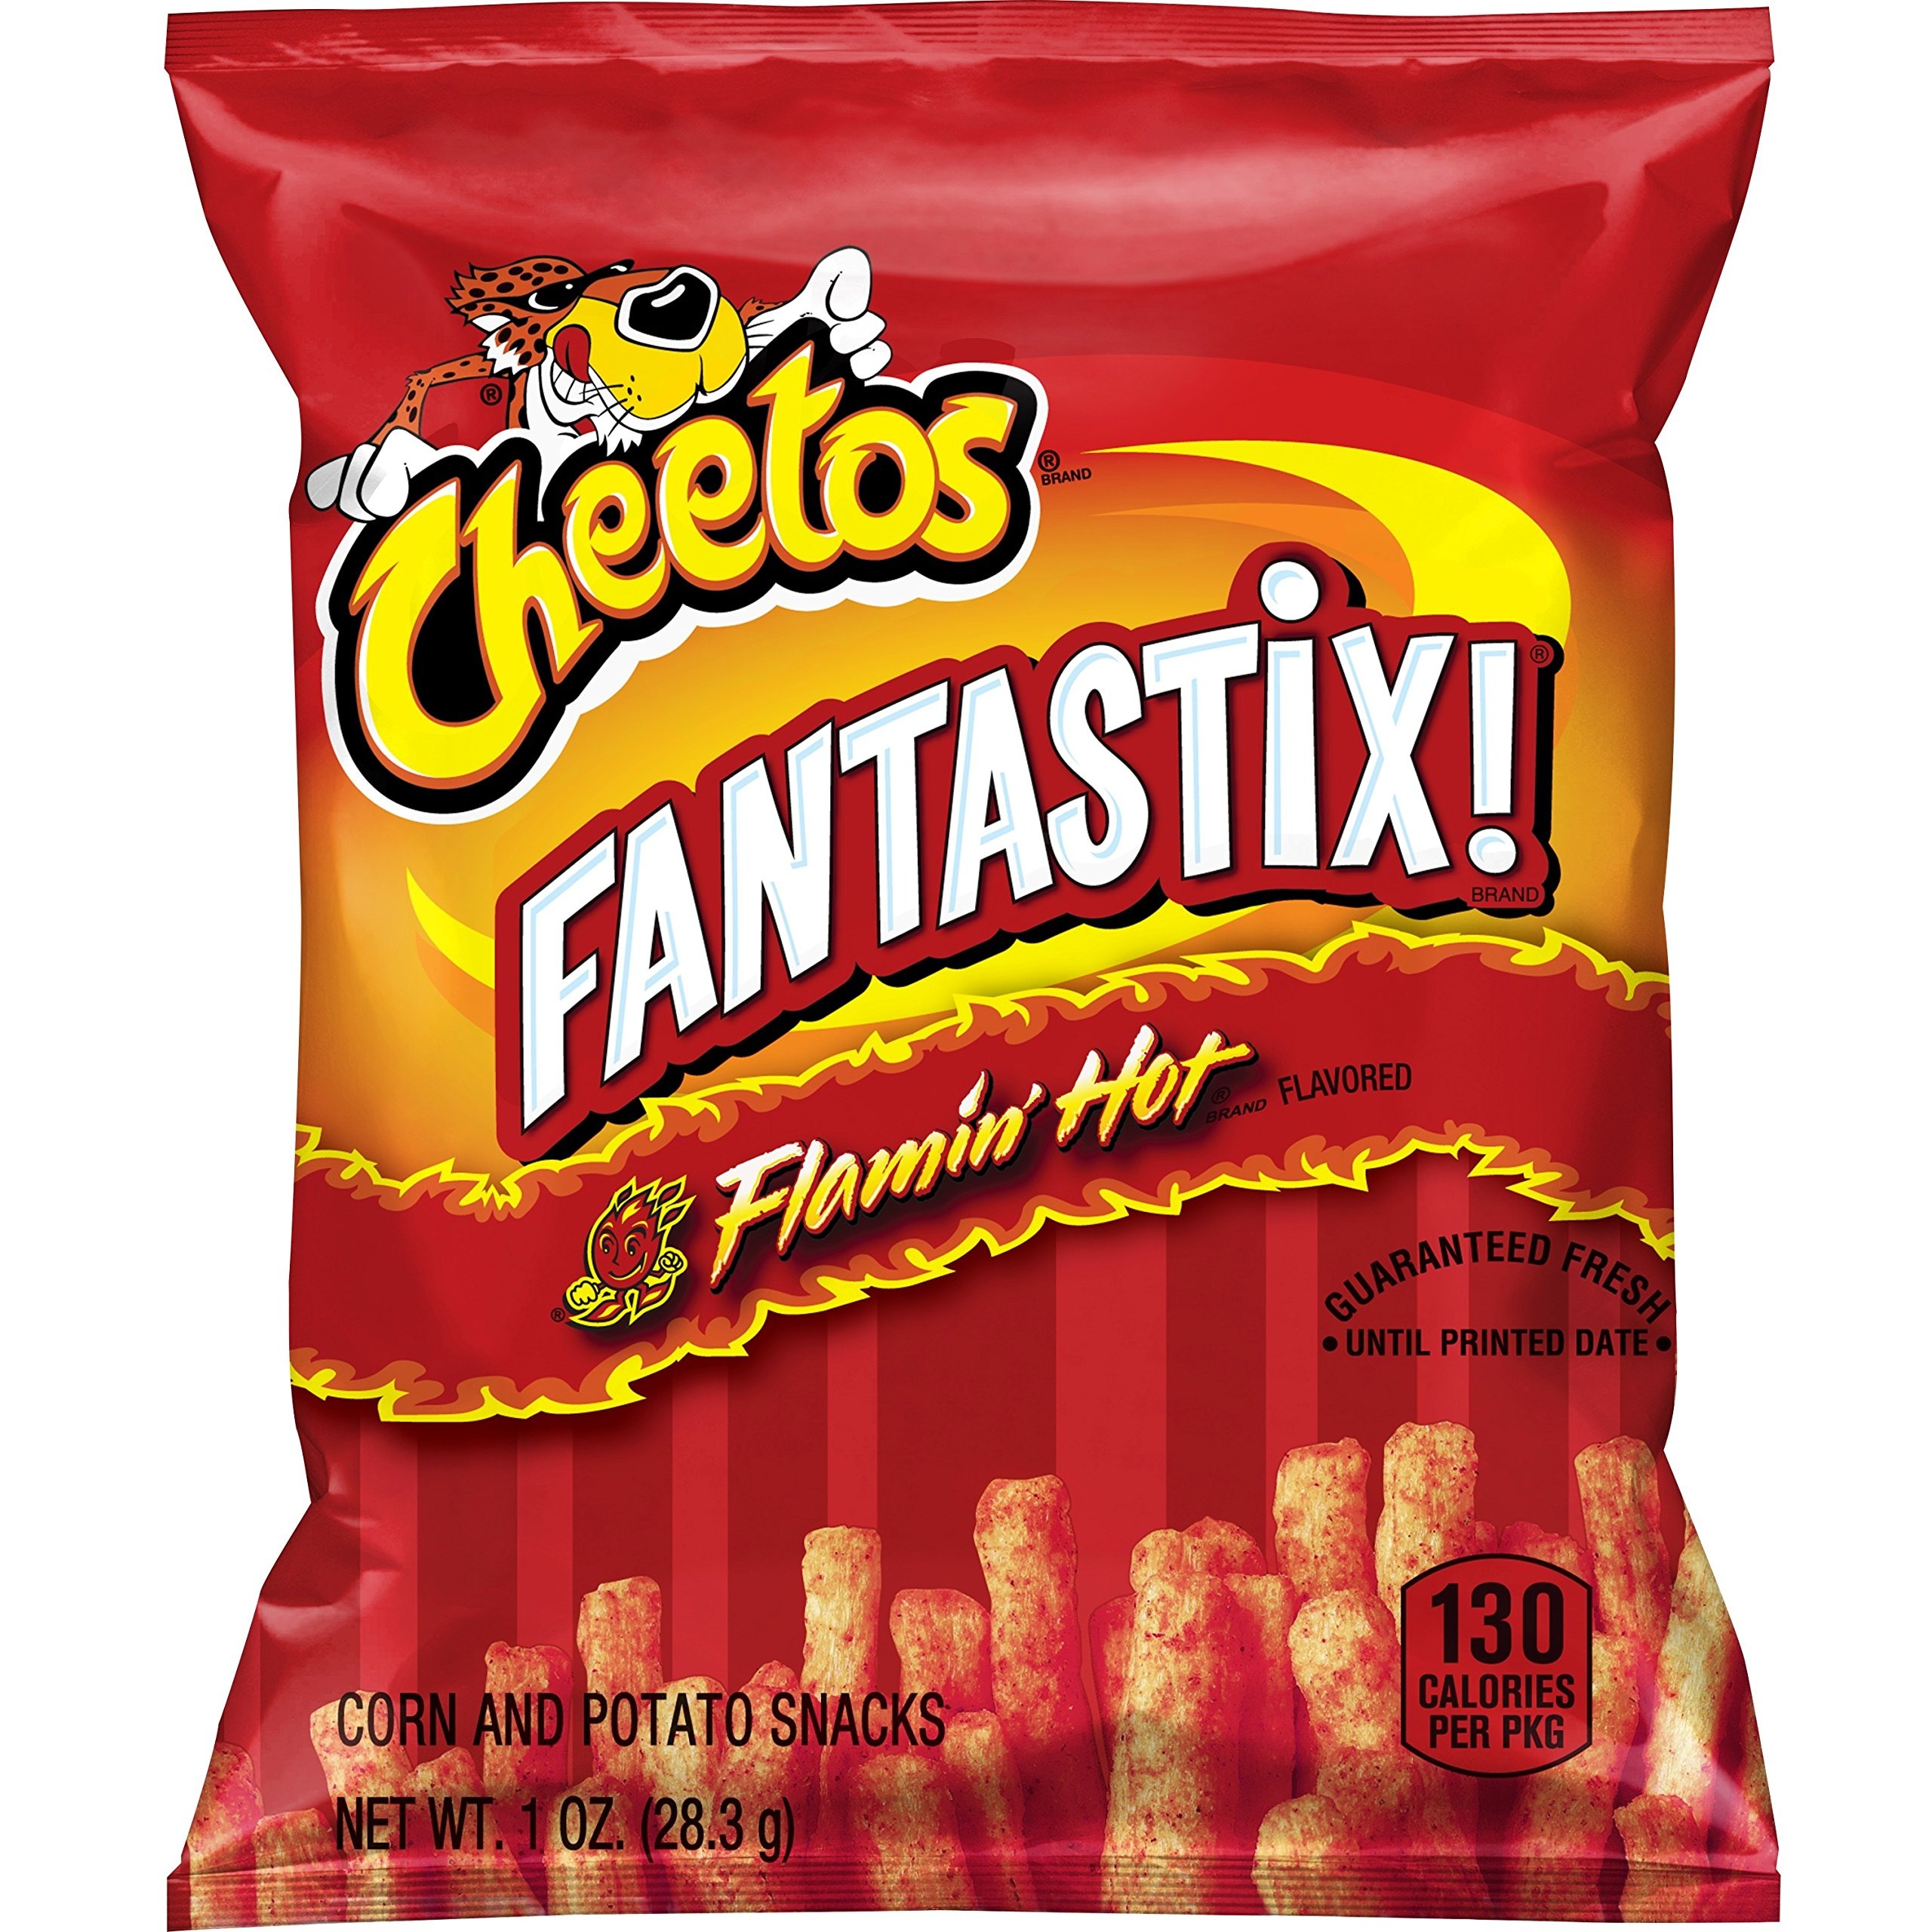
Item Name: Cheetos Fantastix Flamin' Hot Flavored Potato and Corn Snacks, 1 Ounce (Pack of 104)
Bullet Point 1: 104 Count of 1 oz bags of Cheetos Fantastix Flamin' Hot Flavored Potato and Corn Snacks
Bullet Point 2: Made with real cheddar cheese and flamin' hot spices
Bullet Point 3: Perfect for snacking at school, work or on-the-go
Bullet Point 4: USDA Smart Snack Compliant
Bullet Point 5: 130 calories per package
Value: 104.0
Unit: Ounce

Price: 200.23